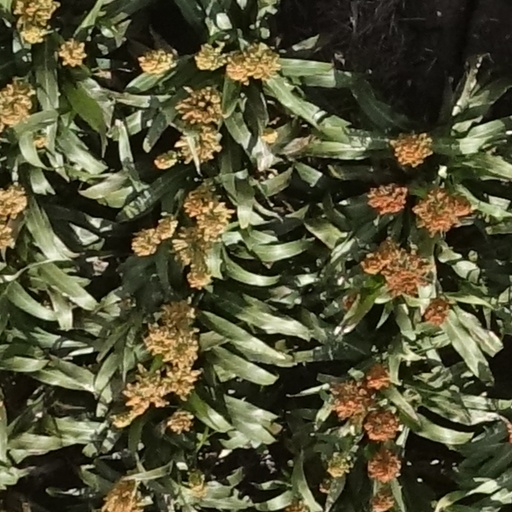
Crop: sorghum